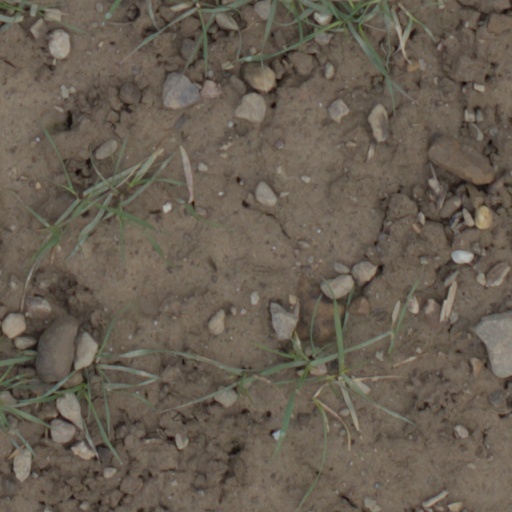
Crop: wheat